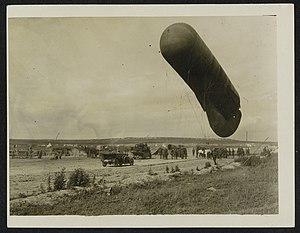
L'armée britannique durant la Première Guerre mondiale a eu à combattre de manière la plus importante et la plus coûteuse de sa longue histoire. Au début du conflit, ses combattants étaient exclusivement composés de volontaires jusqu'à 1916, contrairement aux armées française et allemande composées surtout de conscrits. De plus, l'armée britannique était considérablement moins nombreuse que ces deux dernières.